Pops Harrison

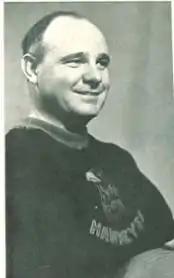
Harrison during his final season at Iowa

Lawrence C. "Pops" Harrison (August 29, 1906 – August 19. 1967) was an American basketball coach and administrator. He was the head coach of the Iowa Hawkeyes from 1942 to 1950.